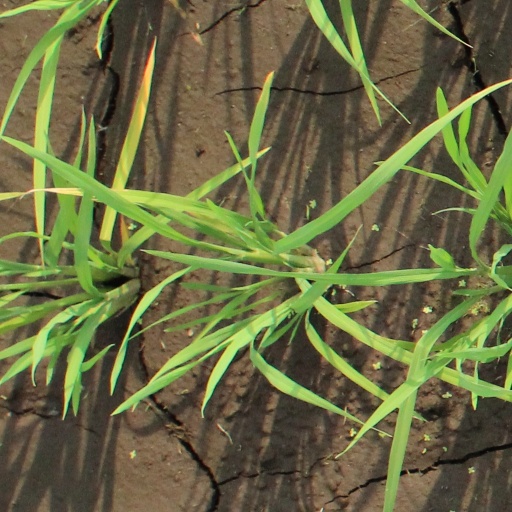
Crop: rice